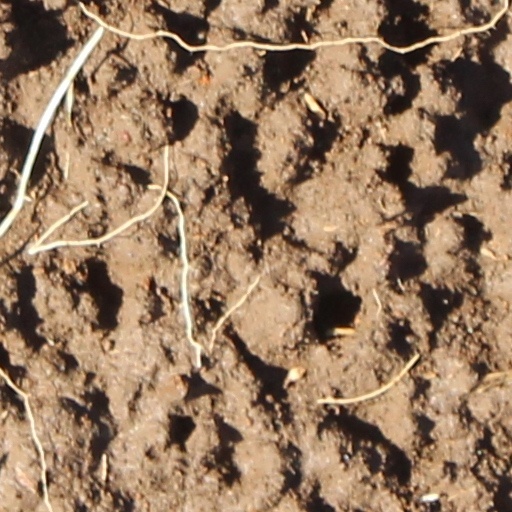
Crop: wheat